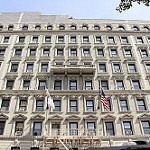
Label: buildings